Community Health Clubs in Africa

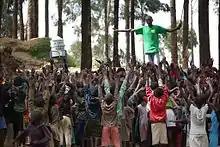
A children's hygiene club in a village in Kenya

Community health clubs (CHCs) also known as community hygiene clubs are voluntary community-based organizations in Africa dedicated to improving public health through the promotion of hygiene. CHCs are formed at the village level. The concept was developed and popularized by Africa AHEAD, a Zimbabwe NGO.